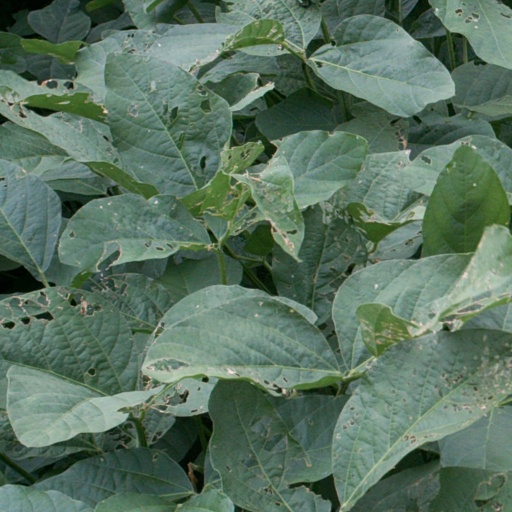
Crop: soybean